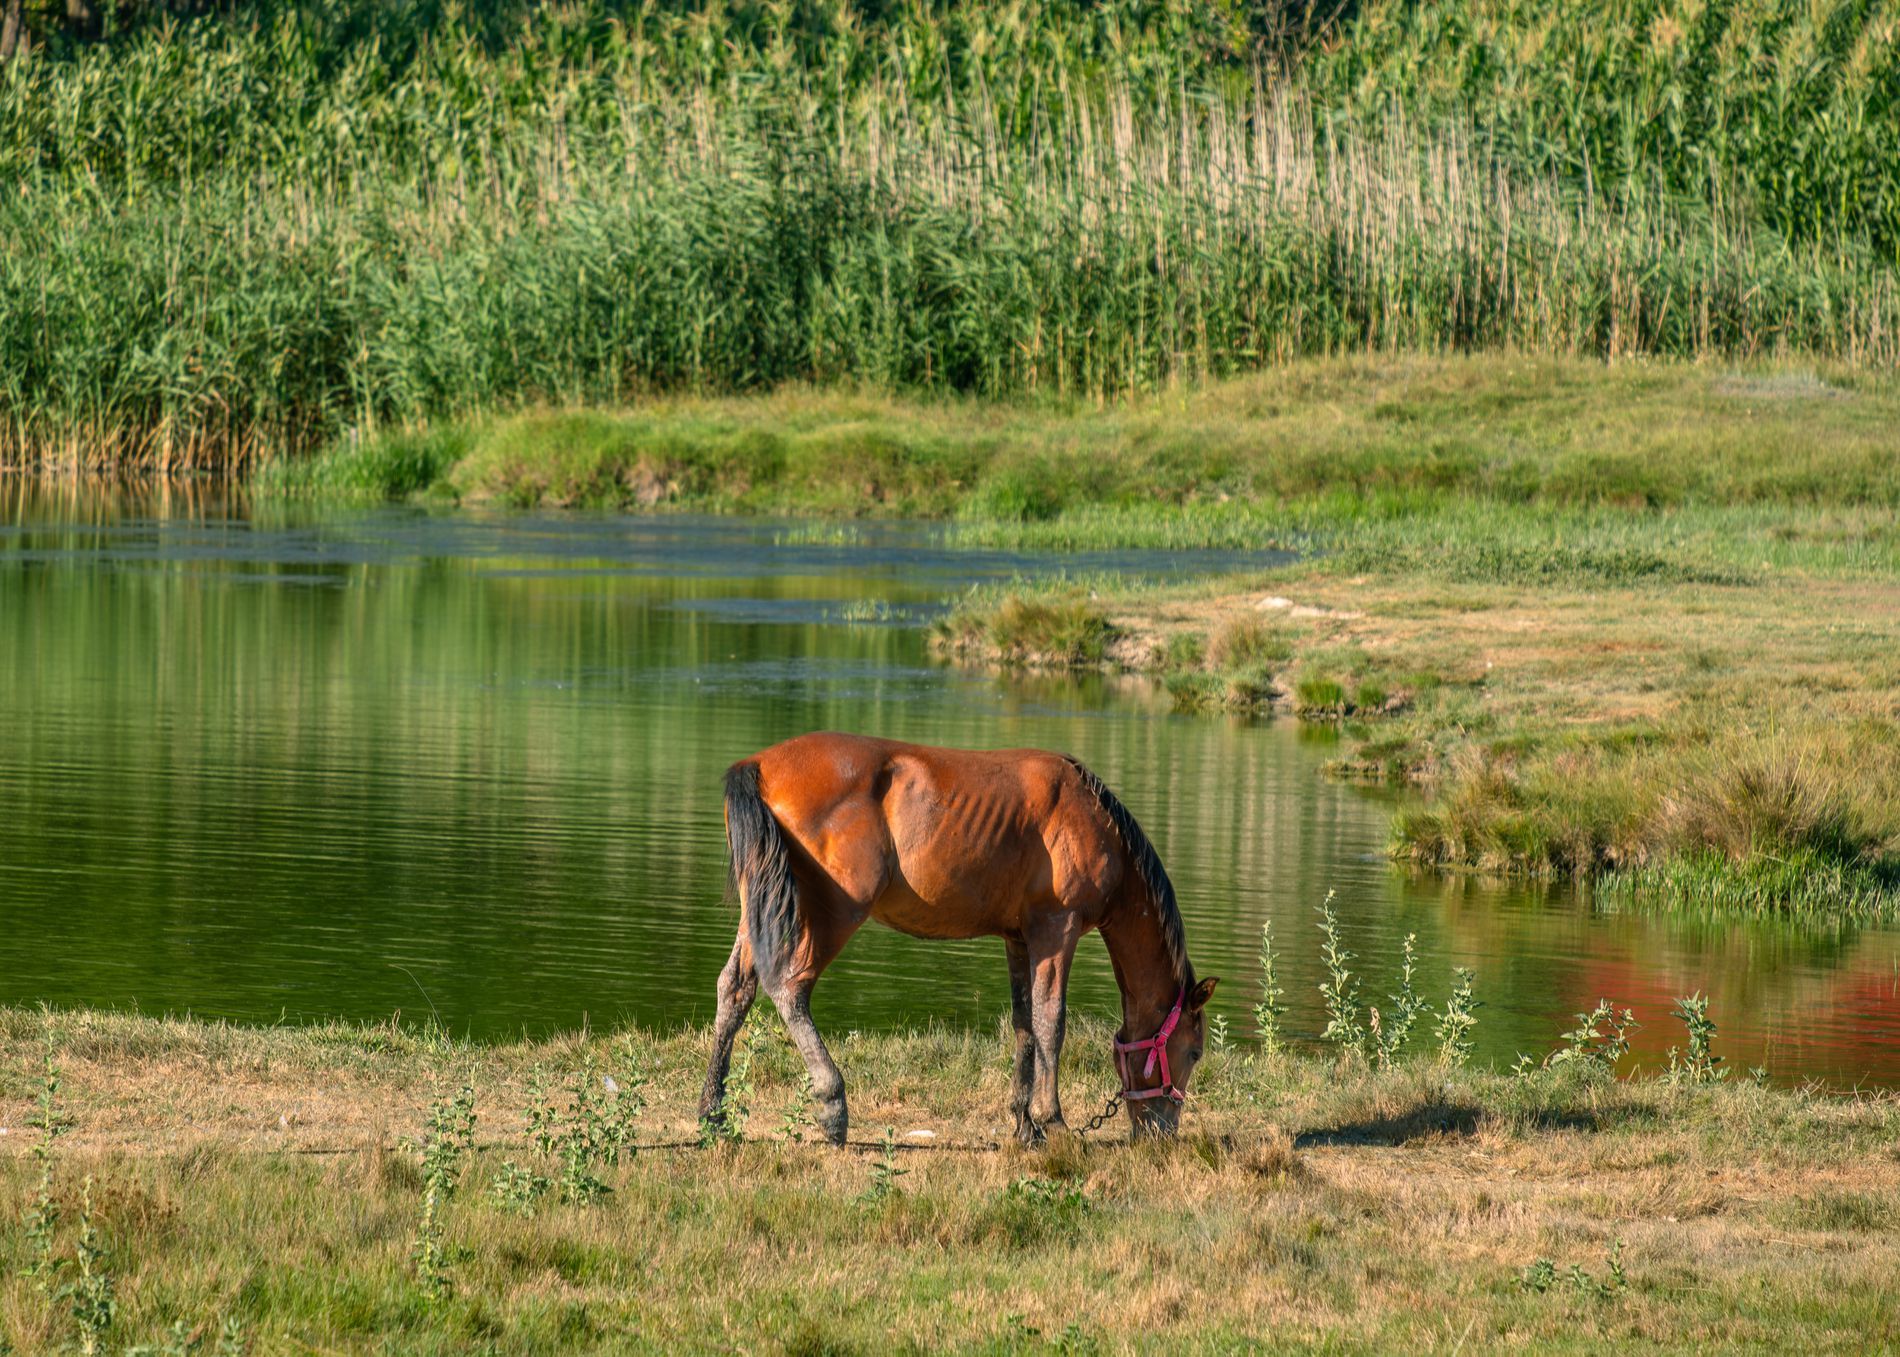
Beautiful horse.
A beautiful picture of majestic brown and black horse stands peacefully beside a quiet lake surrounded by greenery landscape.
Wide angle landscape shot taken from eye level, in a color palette of brown, glossy black, forest green, lake blue, soft beige. in a soft natural daylight creating a warm and cozy atmosphere.
Labels: Field, Grassland, Nature, Outdoors, Countryside, Farm, Pasture, Rural, Animal, Colt Horse, Horse, Mammal, Grazing, Pond, Water, Meadow, Plant, Vegetation, Ranch, Grass, Land, Foal, greenery landscape, brown horse, calm lake